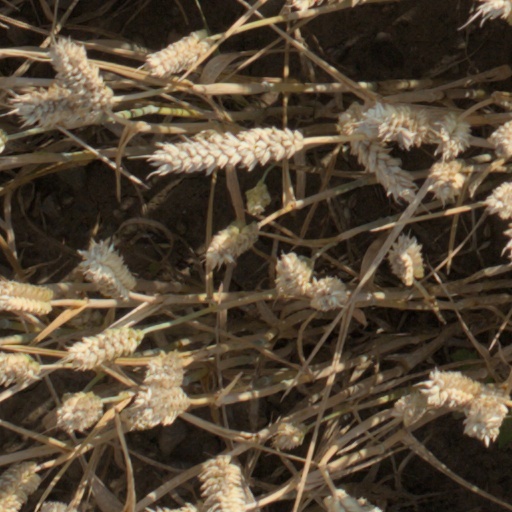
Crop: wheat